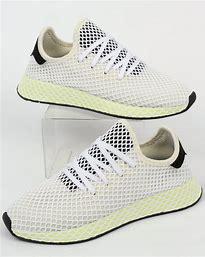
Brand: Adidas
Model: Deerupt Runner